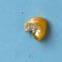
Maize quality: Bad